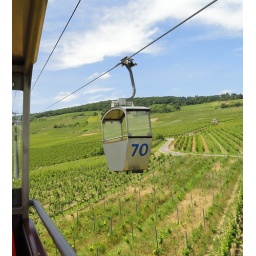
Cable car to the top of the hill over the vineyards and high above the town